Dickwhitea

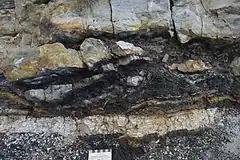
Close up of Princeton Chert outcrop showing volcanic ash (white layer at base), peaty coal (dark layer), and Chert layers (grey). Layer 36 is labelled.

"Dickwhitea" is known exclusively from the Princeton Chert, a fossil locality in British Columbia, Canada, which comprises an anatomically preserved flora of Eocene Epoch age, with rich species abundance and diversity. The chert is located in exposures of the Allenby Formation on the east bank of the Similkameen River, south of the town of Princeton, British Columbia.